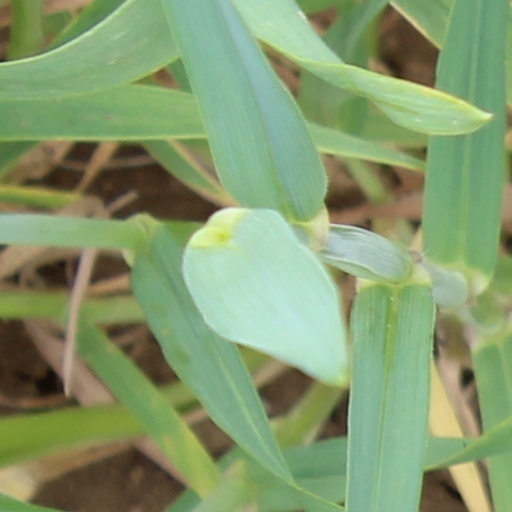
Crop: wheat